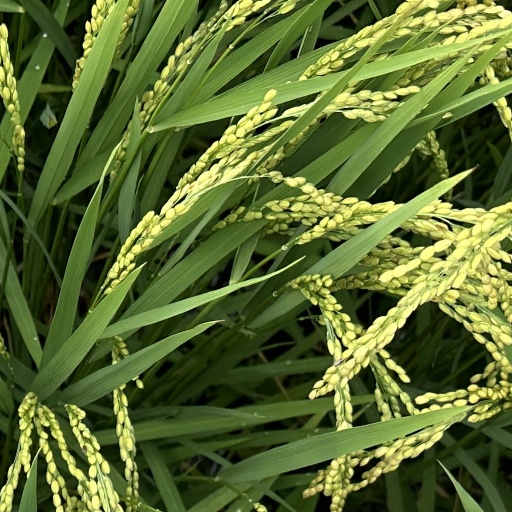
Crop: rice